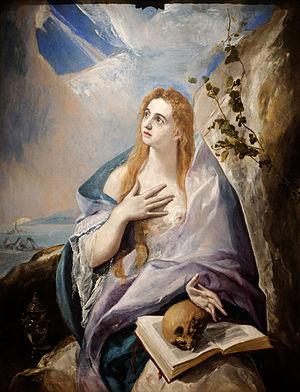
Domínikos Theotokópoulos, dit Le Greco, né le 1ᵉʳ octobre 1541 à Candie en Crète et mort le 7 avril 1614 à Tolède, est un peintre, sculpteur et architecte.